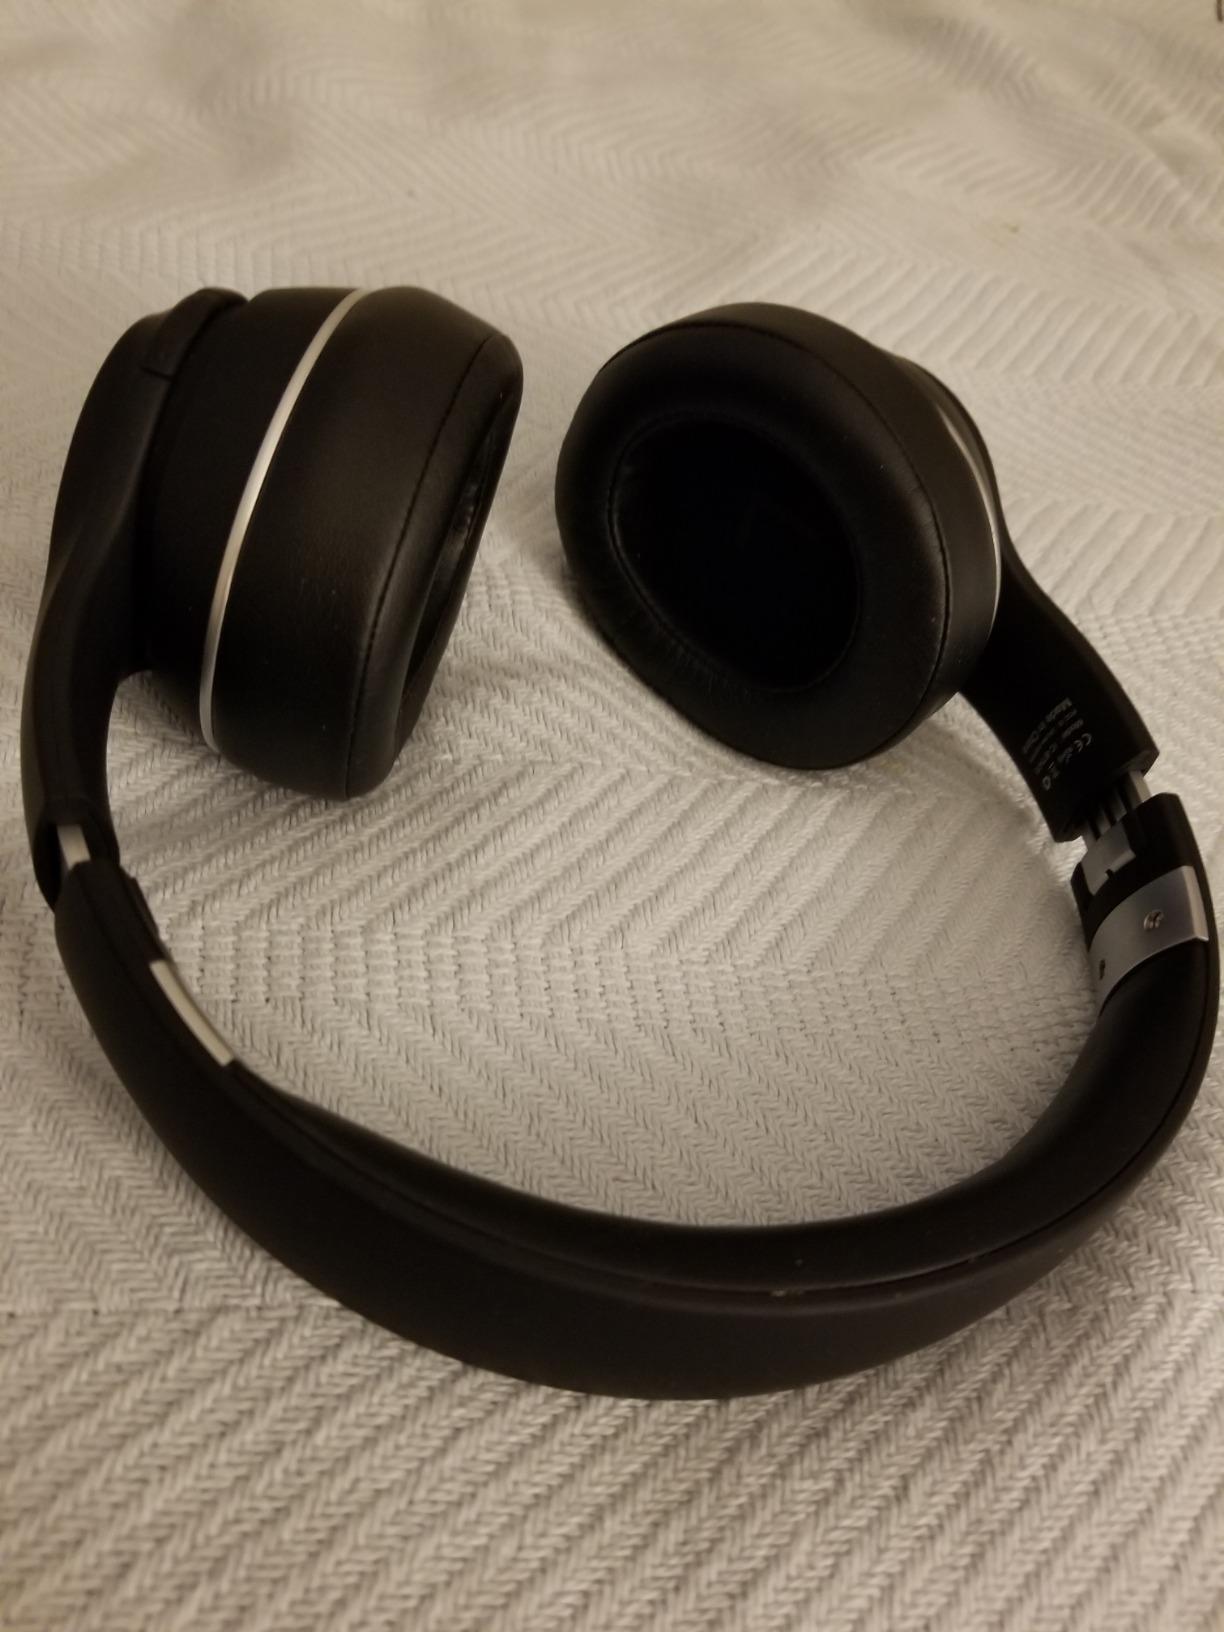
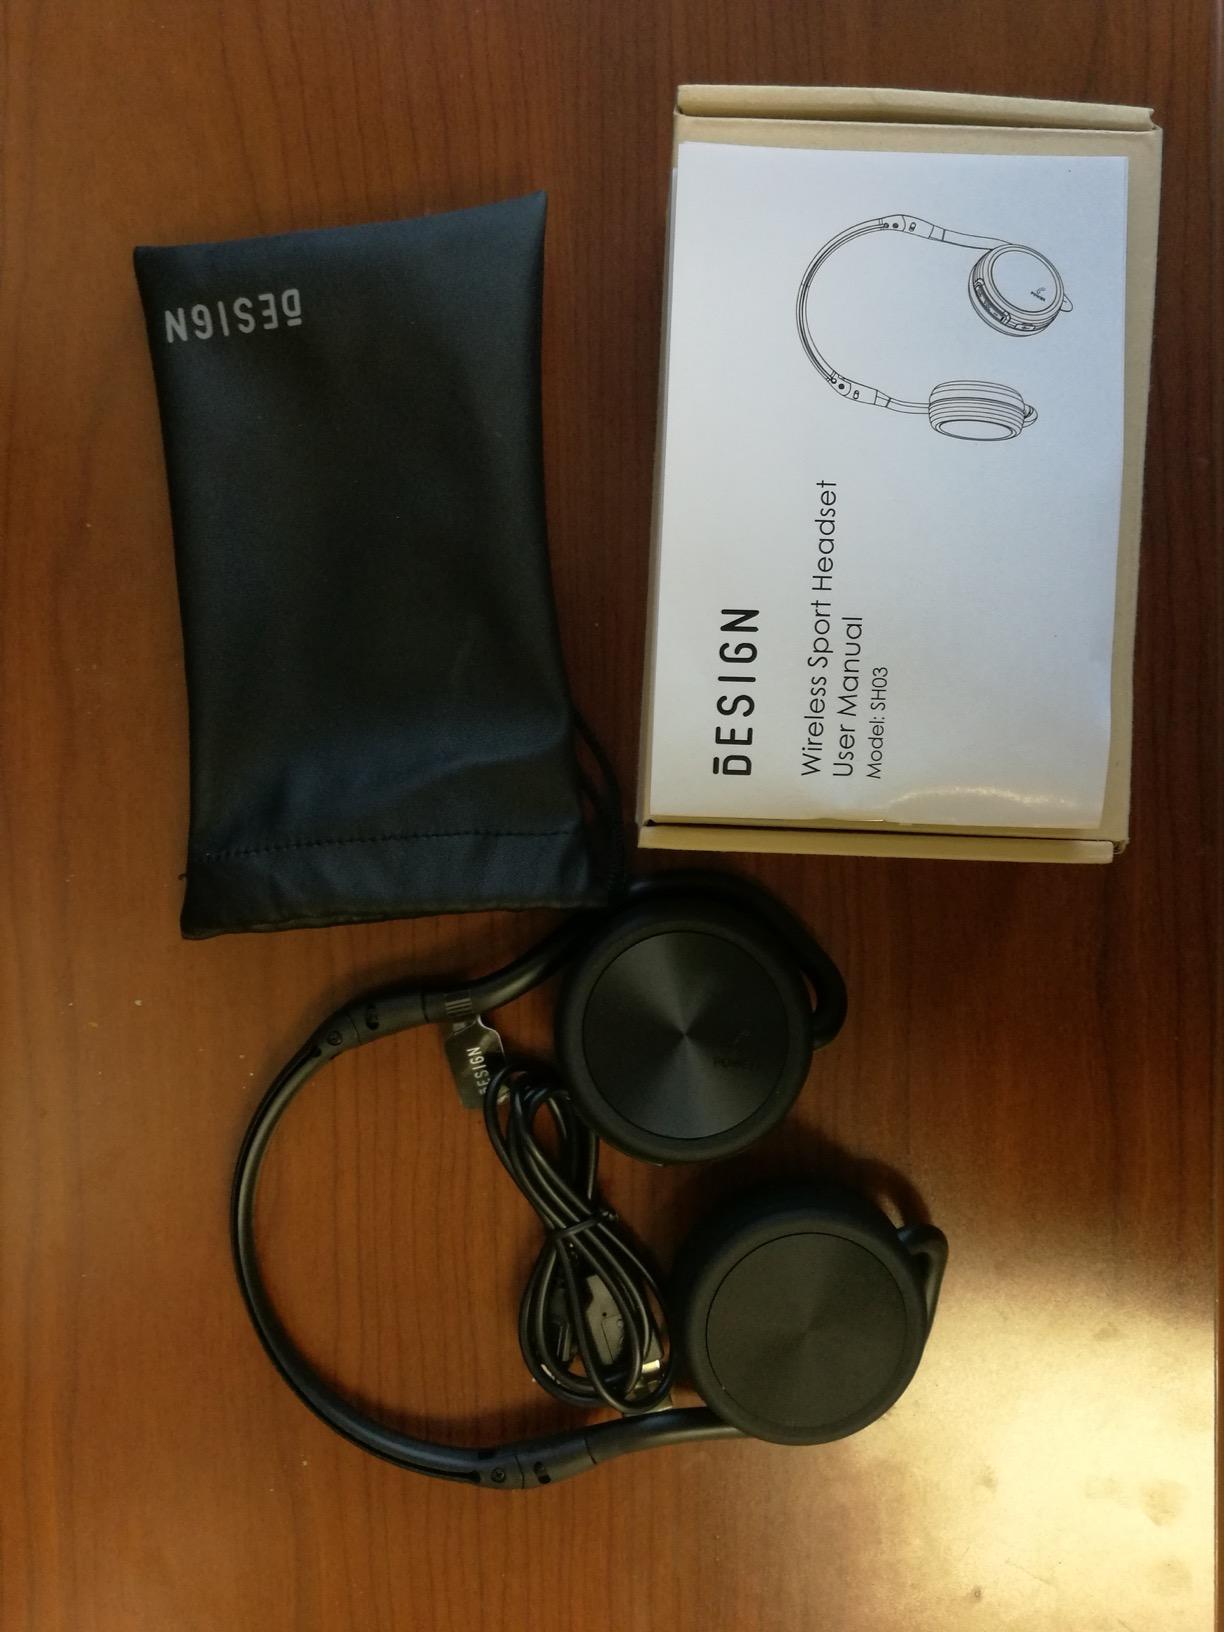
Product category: headphones
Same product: no